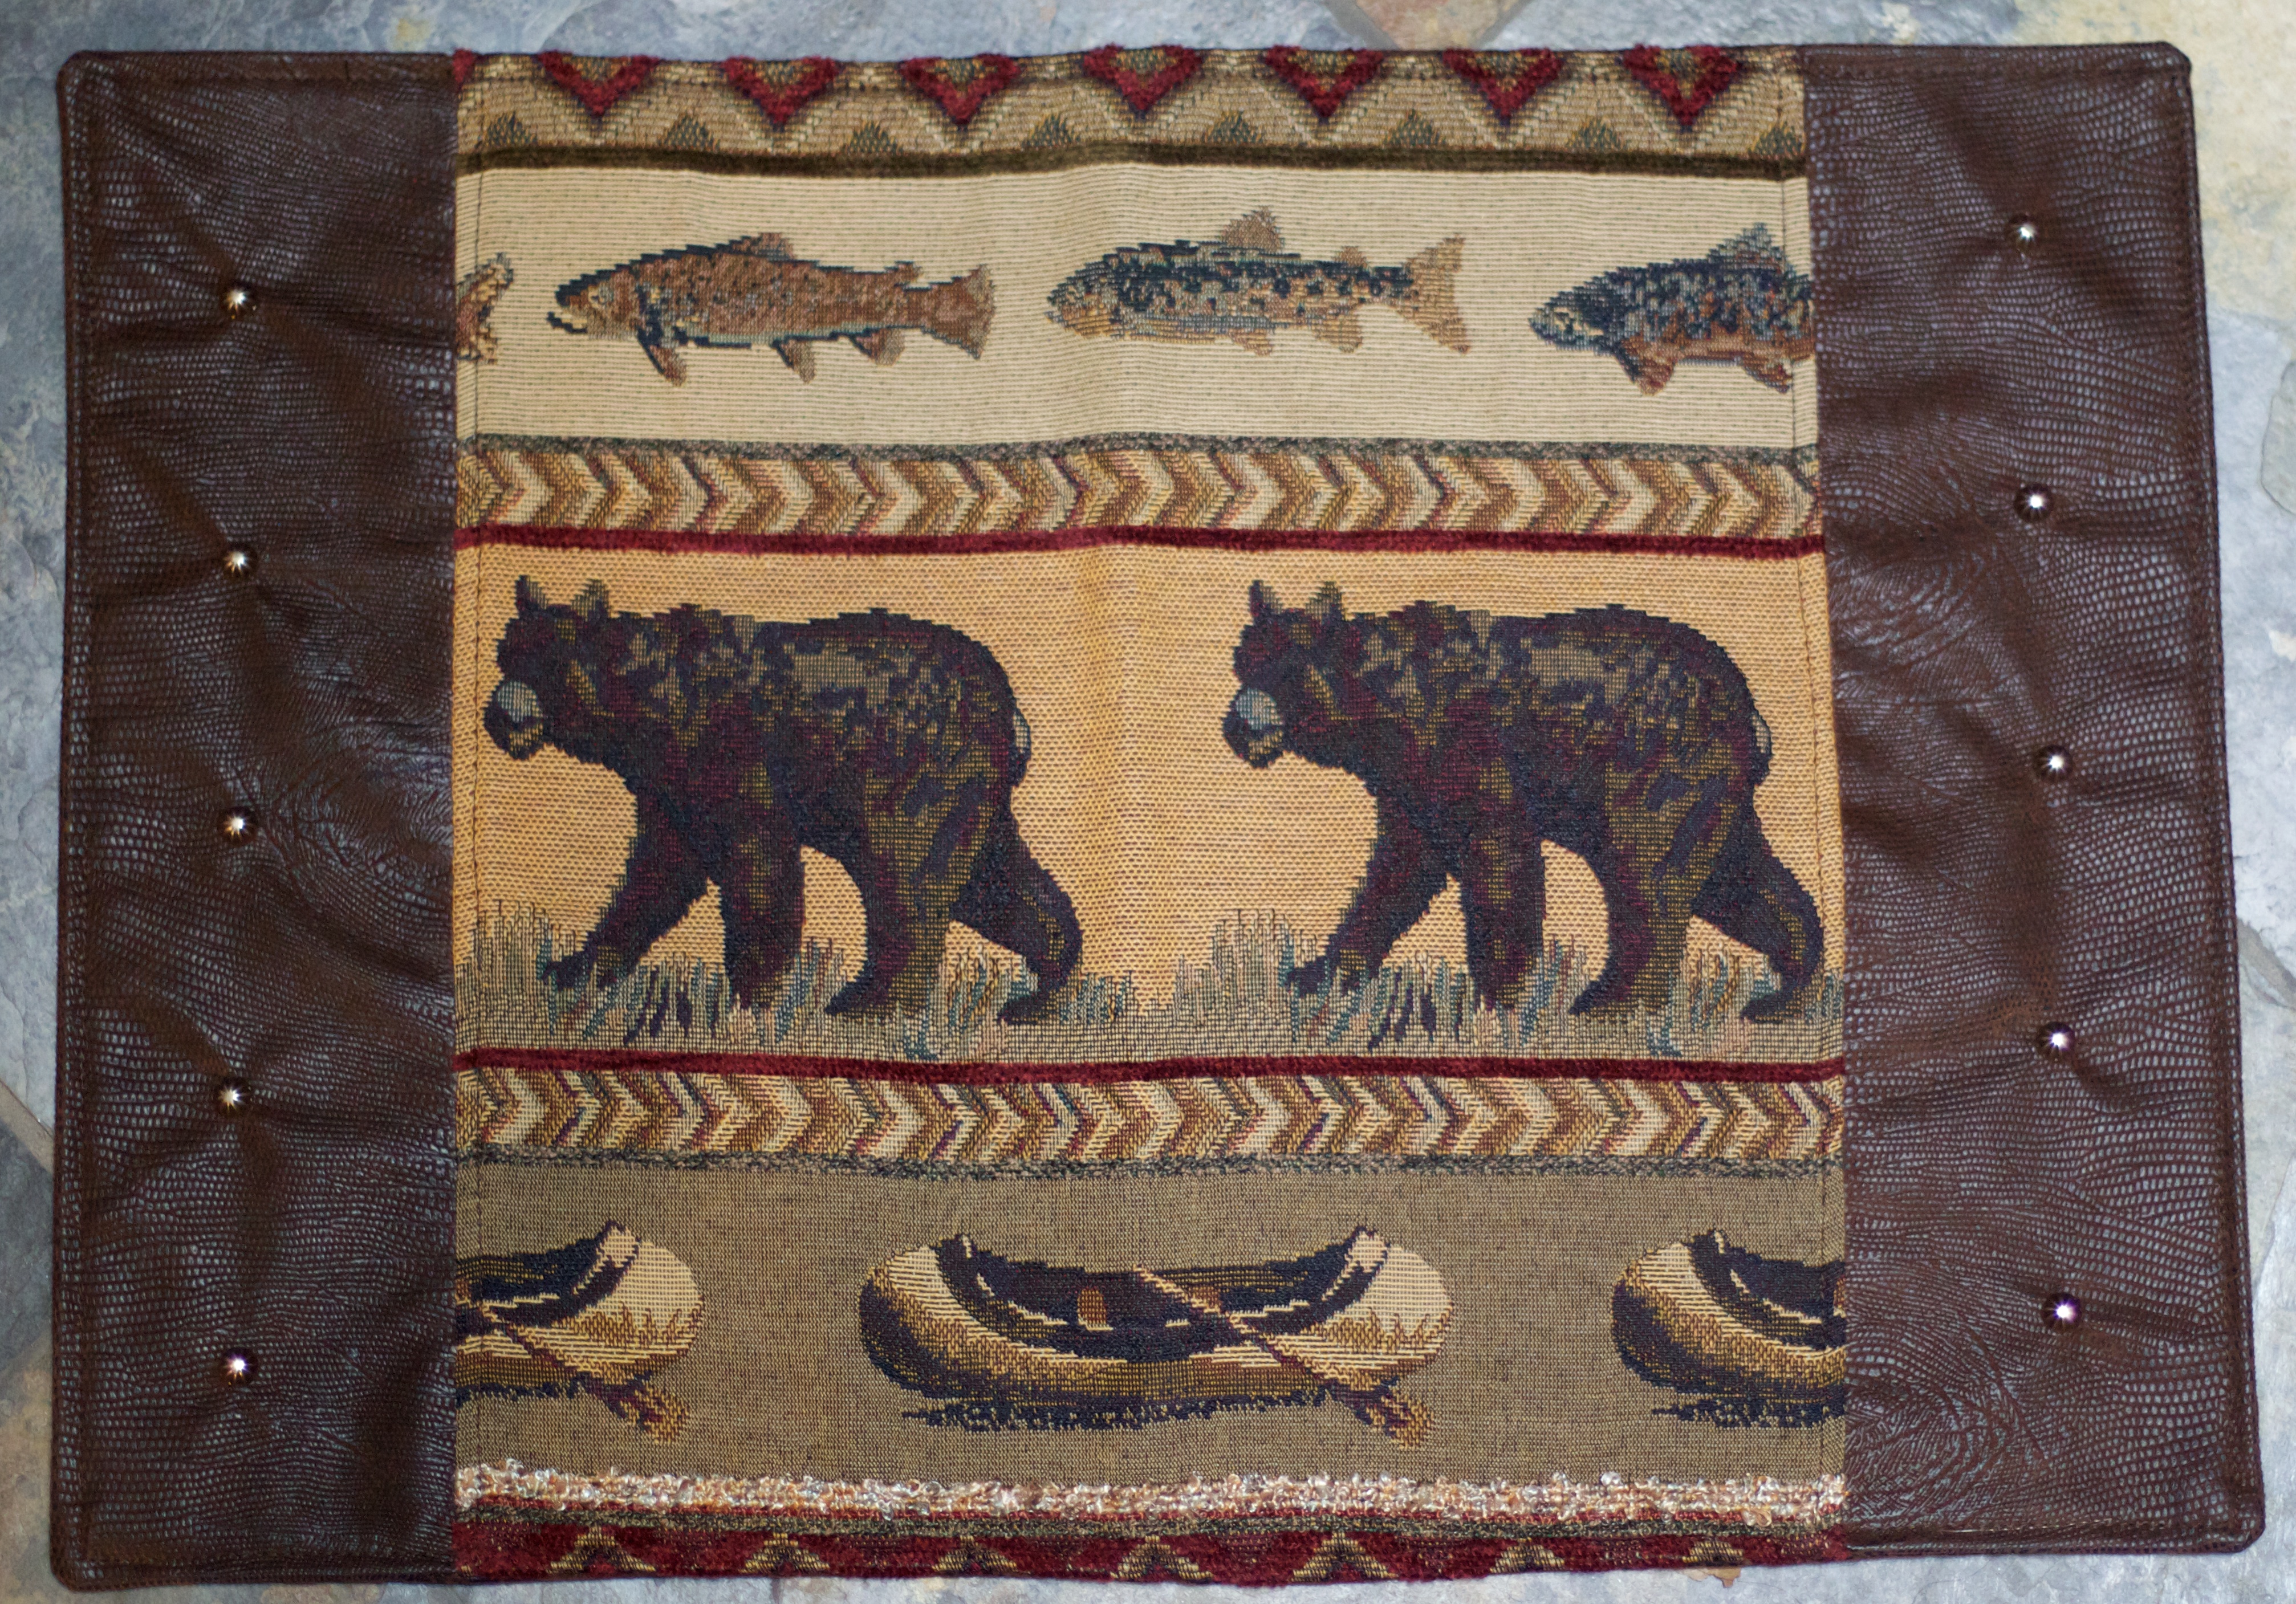
material, tablecloth, quilt, textile, art, tapestry, flooring